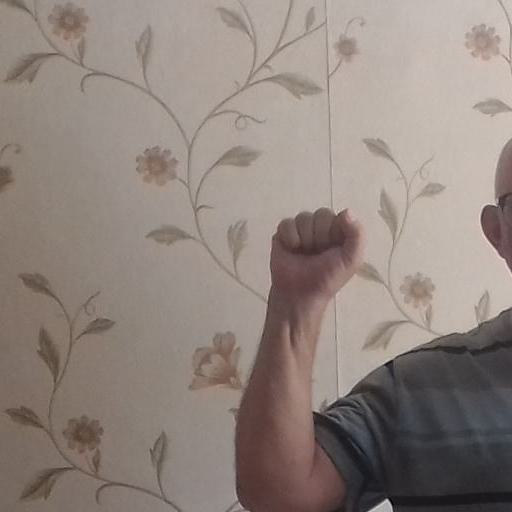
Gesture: fist